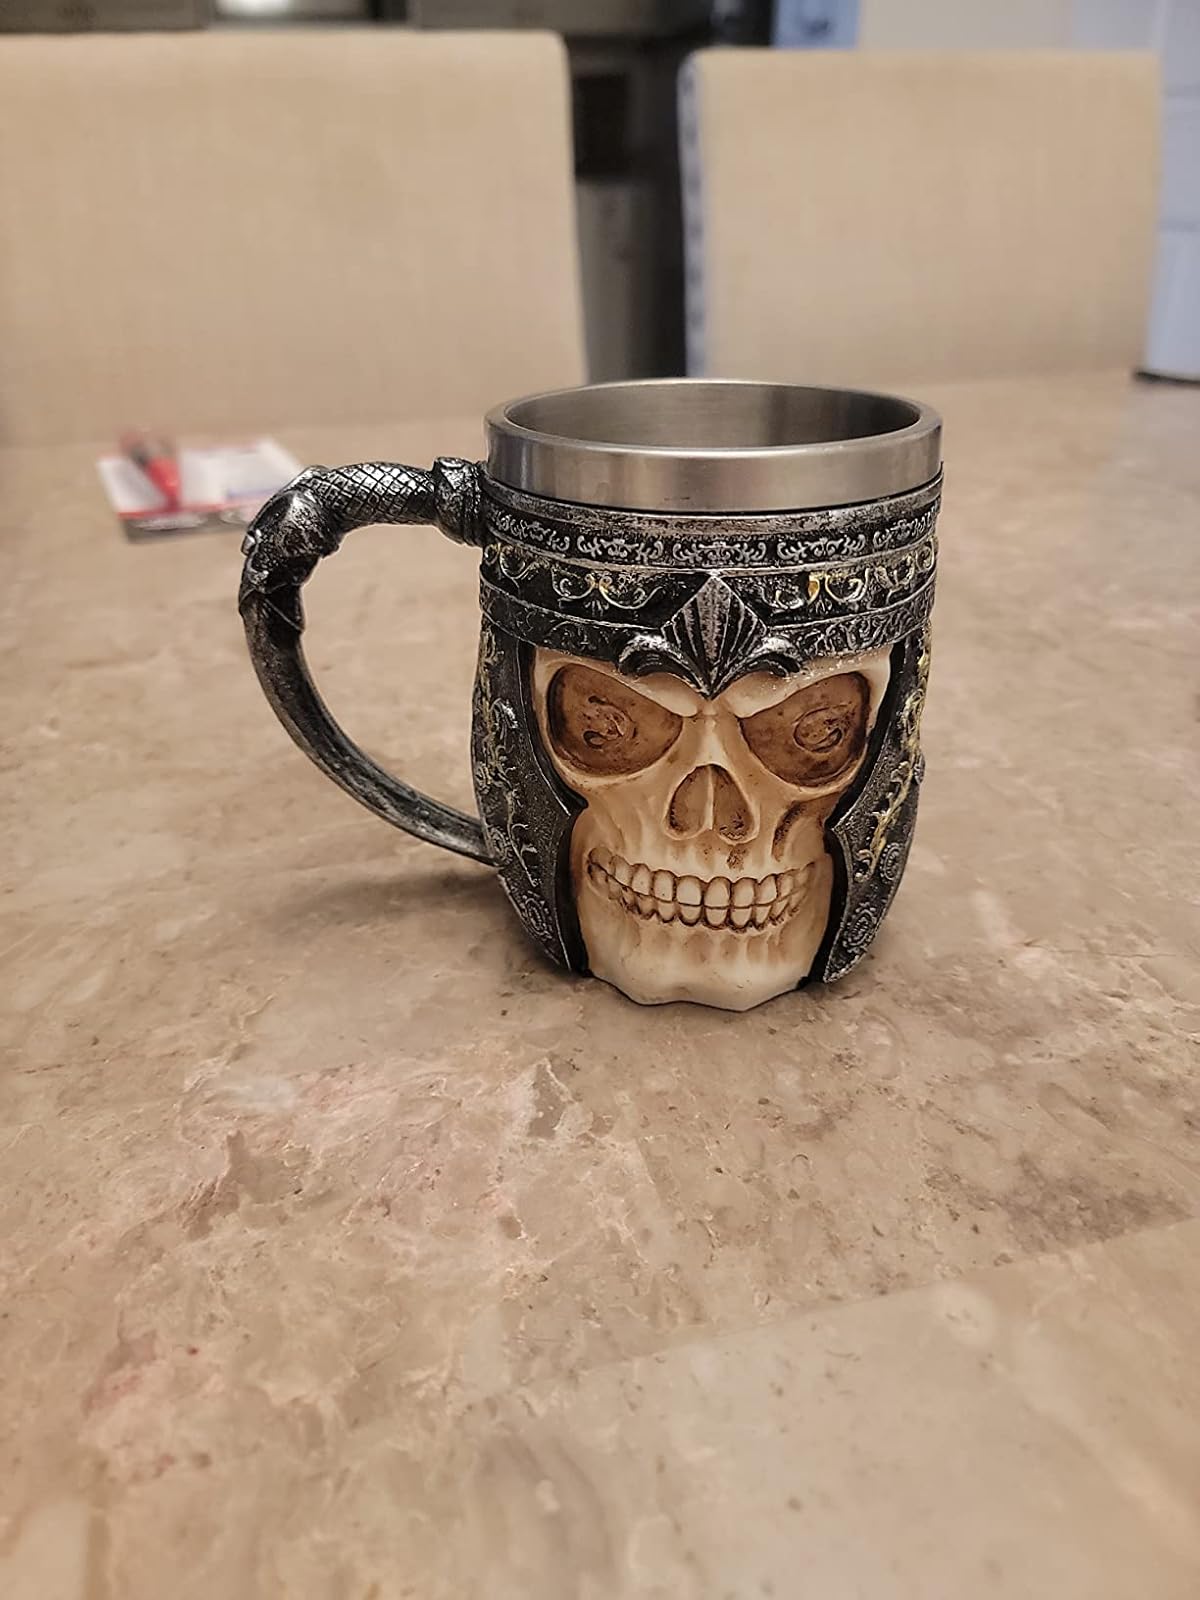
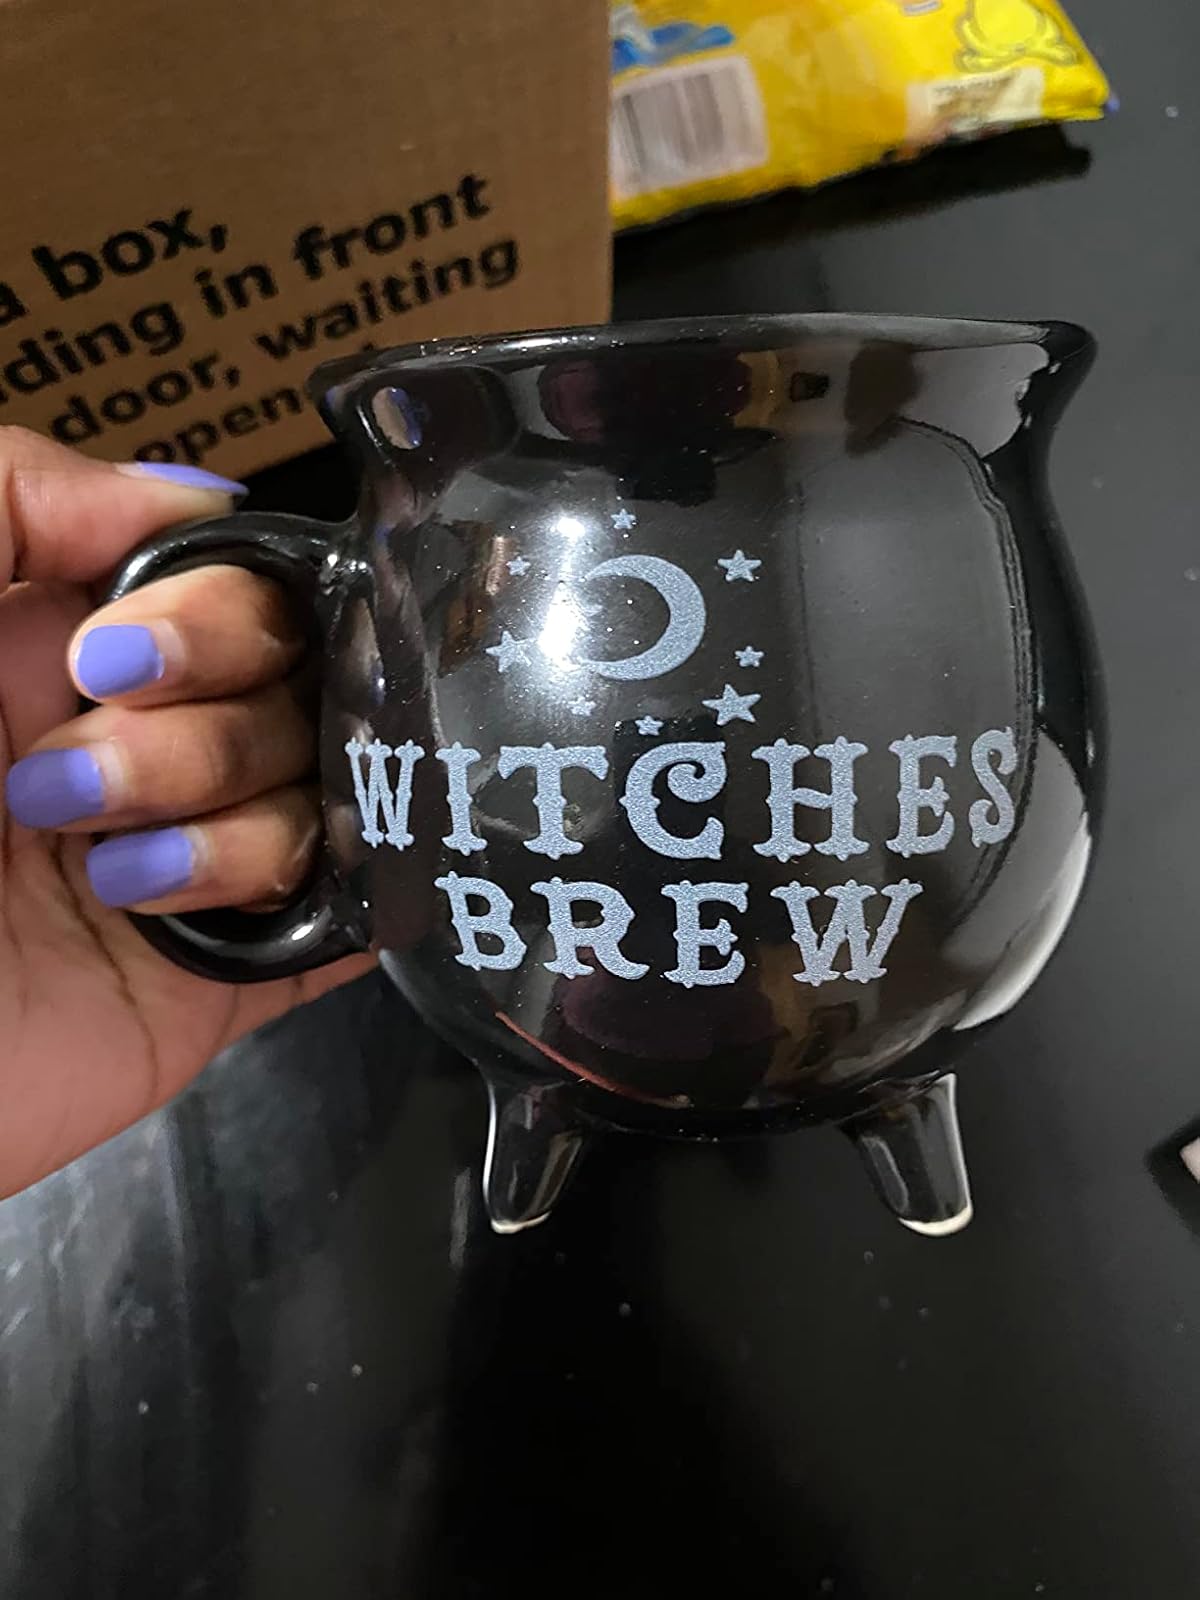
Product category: items_mug
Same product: no